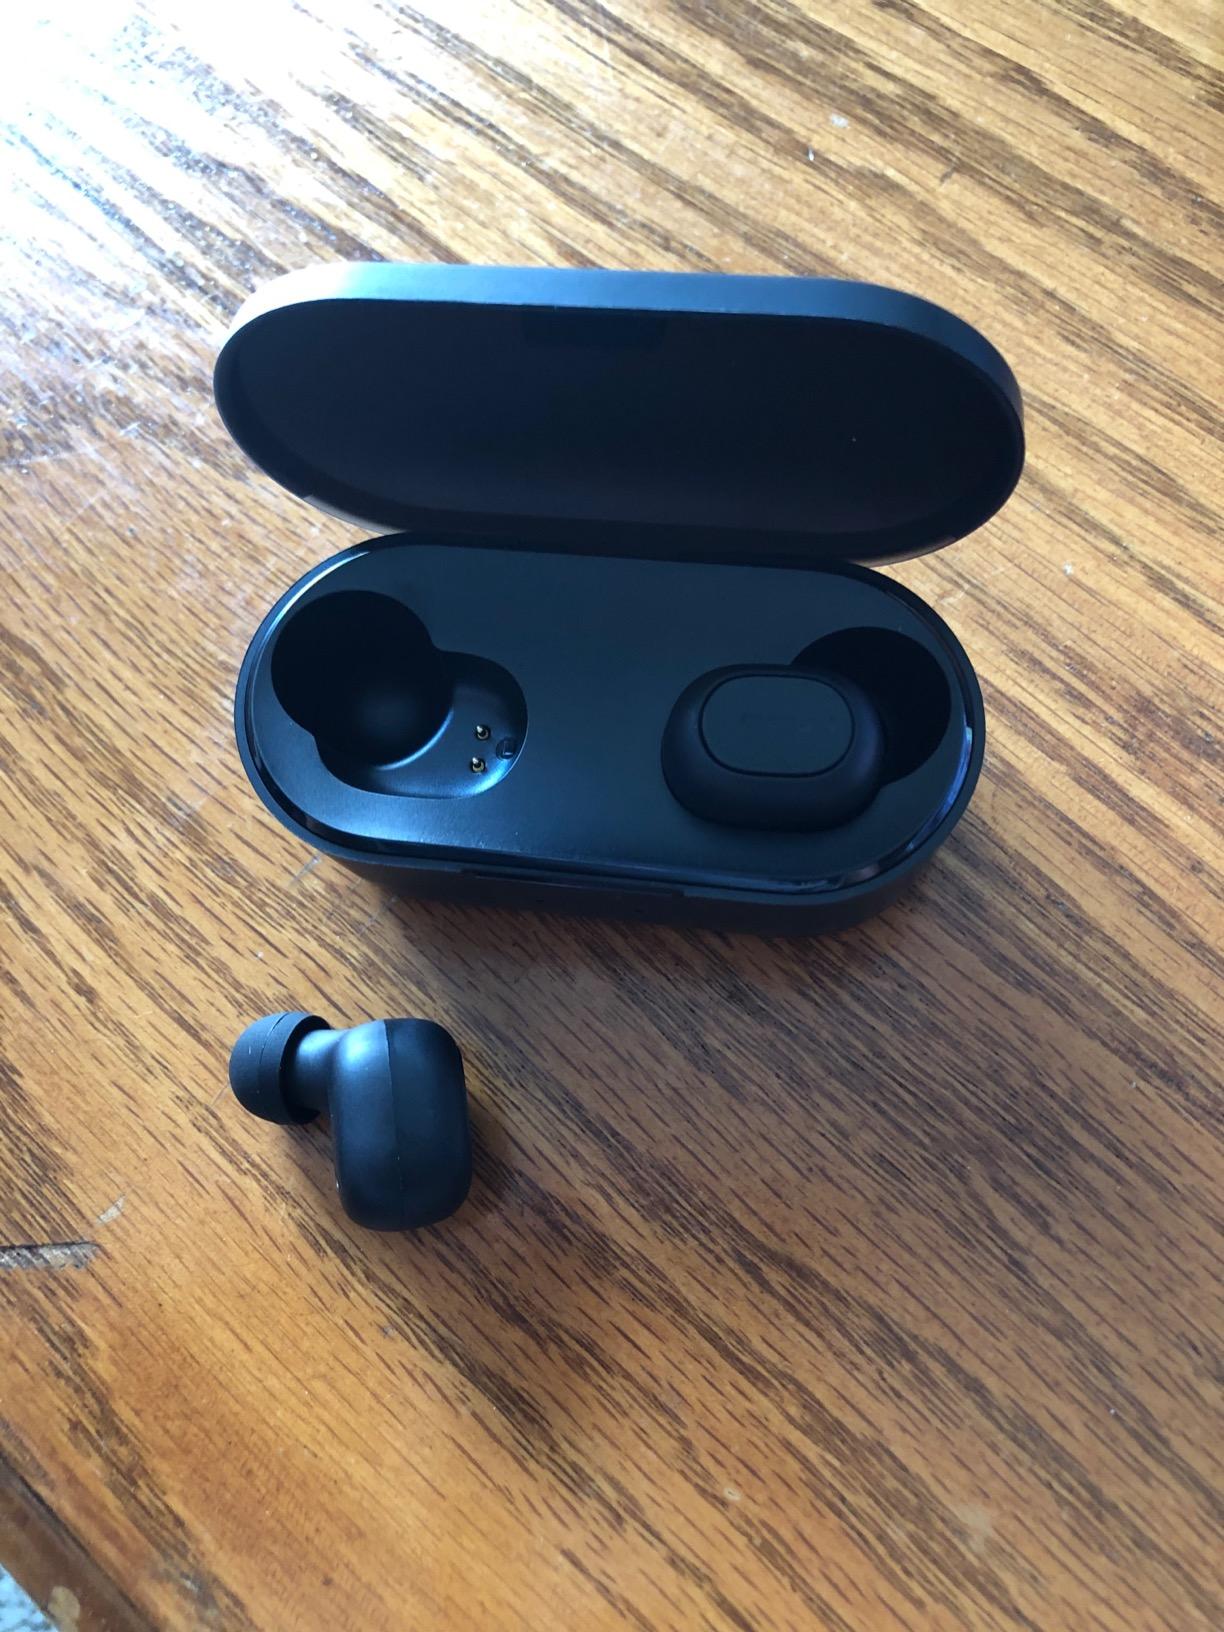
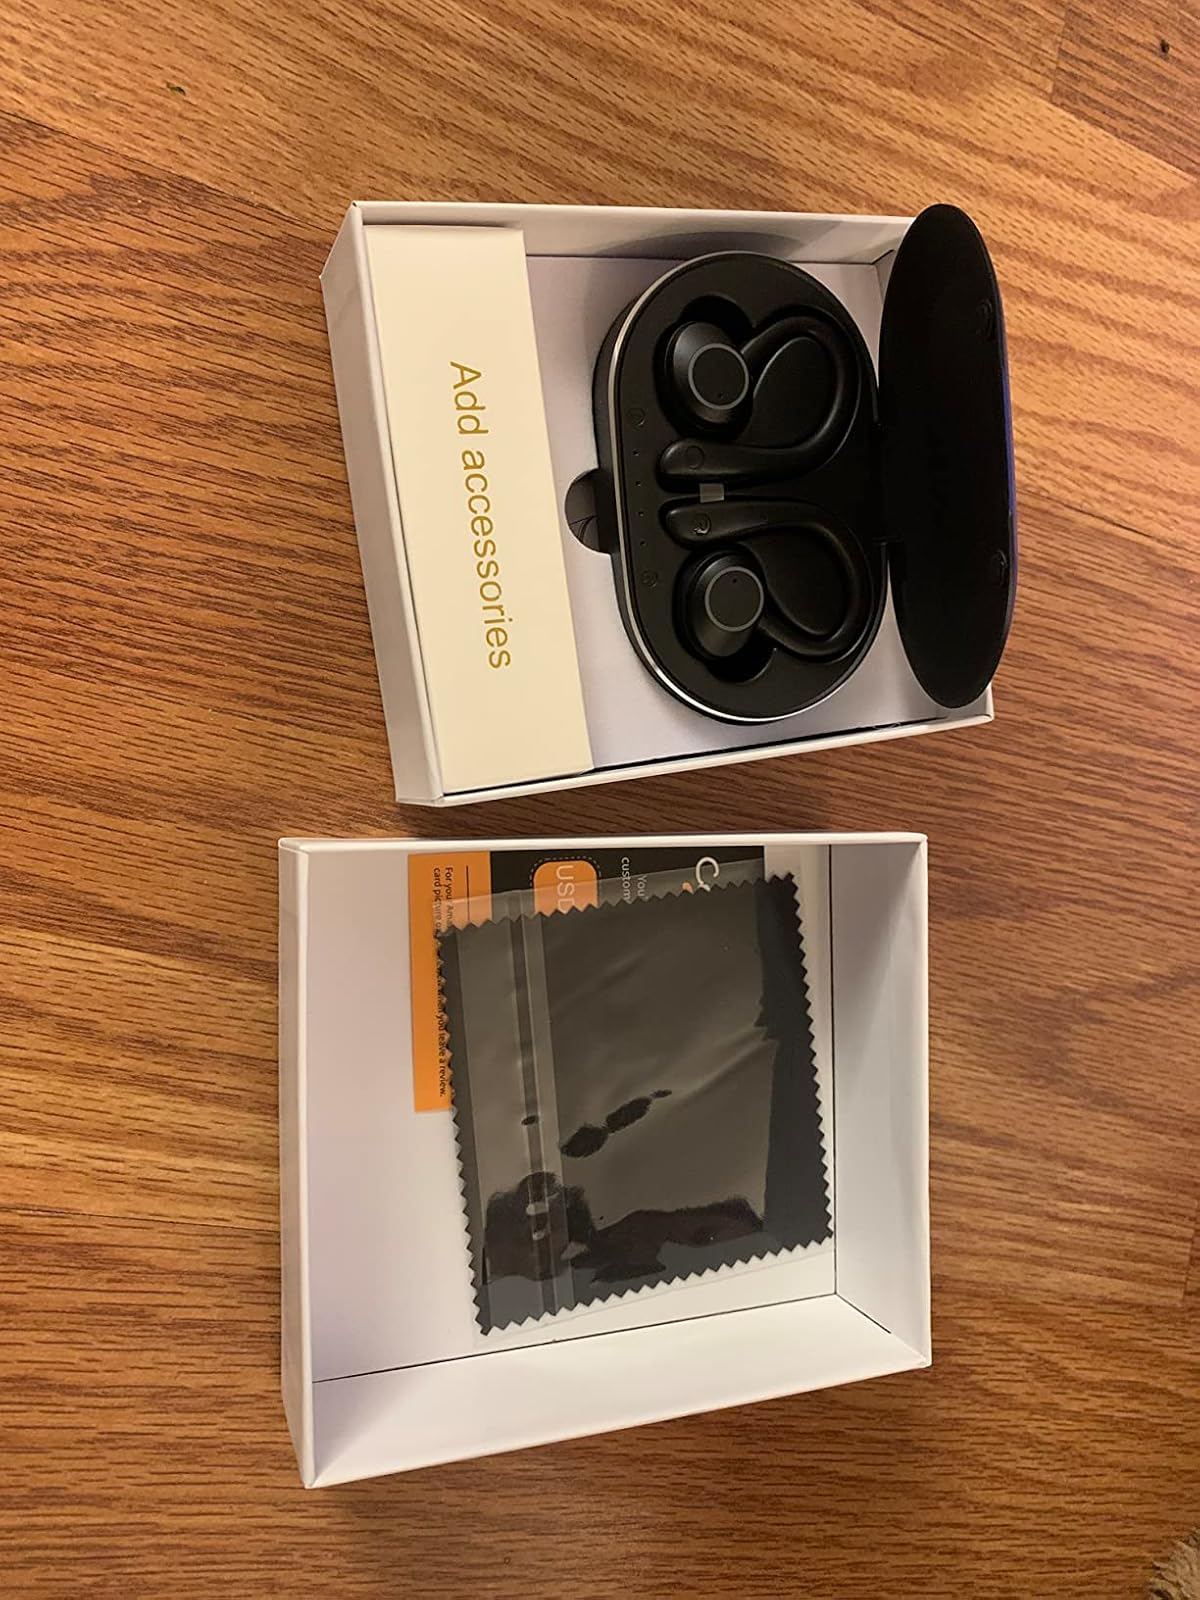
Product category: earbuds
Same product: no